Phosphoric acid fuel cell

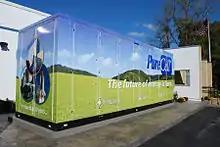
PureCell System 400 CEP

PAFC have been used for stationary power generators with output in the 100 kW to 400 kW range and are also finding application in large vehicles such as buses.